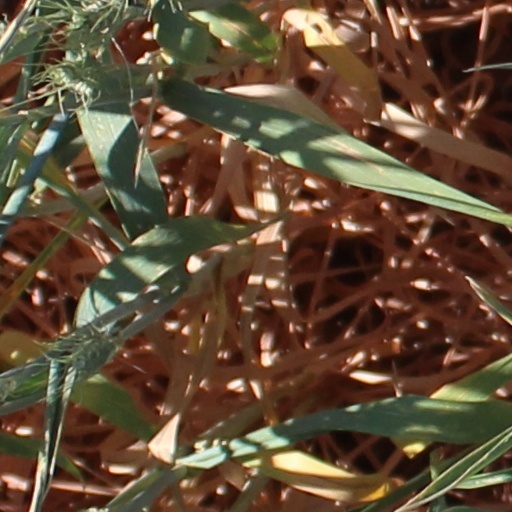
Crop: wheat